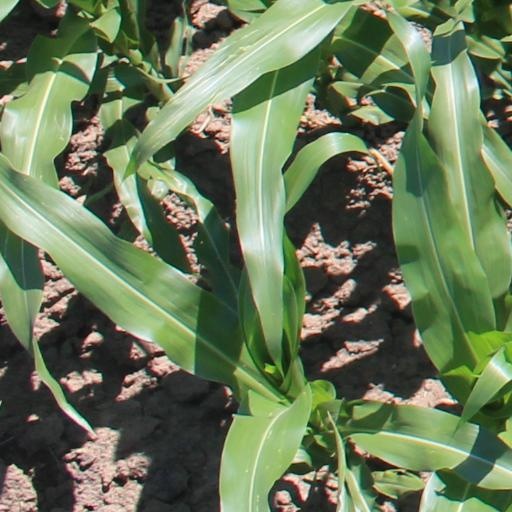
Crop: maize; corn